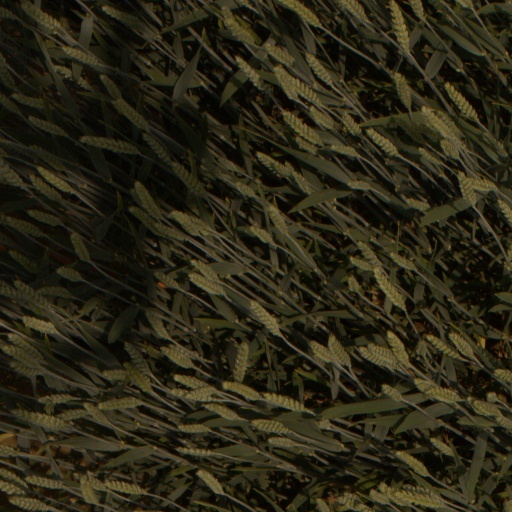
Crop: wheat